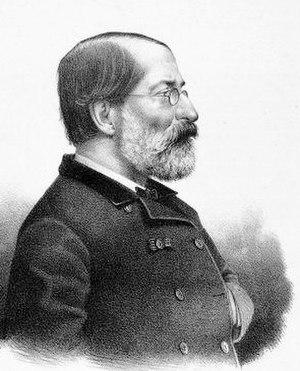
16 février : Le Prisonnier du Caucase, opéra de César Cui, créé au théâtre Mariinsky de Saint-Pétersbourg sous la direction d'Eduard Nápravník.
Emanuele Krakamp est un compositeur et flûtiste italien.